Woodhall Spa

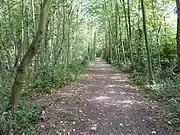
The Spa Trail

Woodhall and Woodhall Spa stations closed along with the rest of the Boston to Lincoln line in 1971 and demolition of Woodhall Spa station came soon afterwards. The trackbed between Woodhall and Horncastle is now a bridleway known as the Spa Trail and forms part of the Viking Way. Woodhall Junction remains in private ownership.